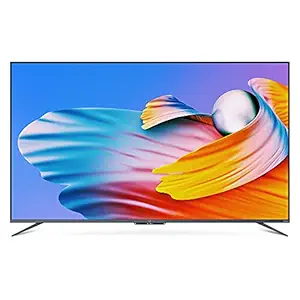
OnePlus 138.7 cm (55 inches) U Series 4K LED Smart Android TV 55U1S (Black)
Category: Electronics
Price: 42999 (list price: 59999)
Rating: 4.1 (6,753 ratings)
About this product: Resolution: 4K Ultra HD (3840x2160) | Refresh Rate : 60 Hertz | 178 Degree wide viewing angle|Connectivity: 3 HDMI ports (HDMI 2.1 Compatible, HDMI 1 supports eARC) to connect set top box, Blu Ray players, gaming console | 2 USB ports to connect hard drives and other USB devices|Sound : 30 Watts Output | Co-tuned with Dynaudio | Dolby Audio|Smart TV Features : Android TV 10 ｜Hands-free voice control with Speak Now | Google Assistant | OnePlus Connect 2.0 | OxygenPlay 2.0 | Data Saver Plus | Kids Mode | Game Mode|Display : 1 billion colors | Gamma Engine | HDR10+ certified, HDR10, HLG | MEMC | Bezel-less design | 95.3% Screen to Body Ratio|Warranty Information: 1 year comprehensive warranty and additional 1 year on panel provided by the manufacturer from date of purchase|Installation: This TV comes with a wall mount inside the box. Installation/Wall mounting/demo will be arranged by Amazon Home Services. For any other information, please contact Amazon customer support